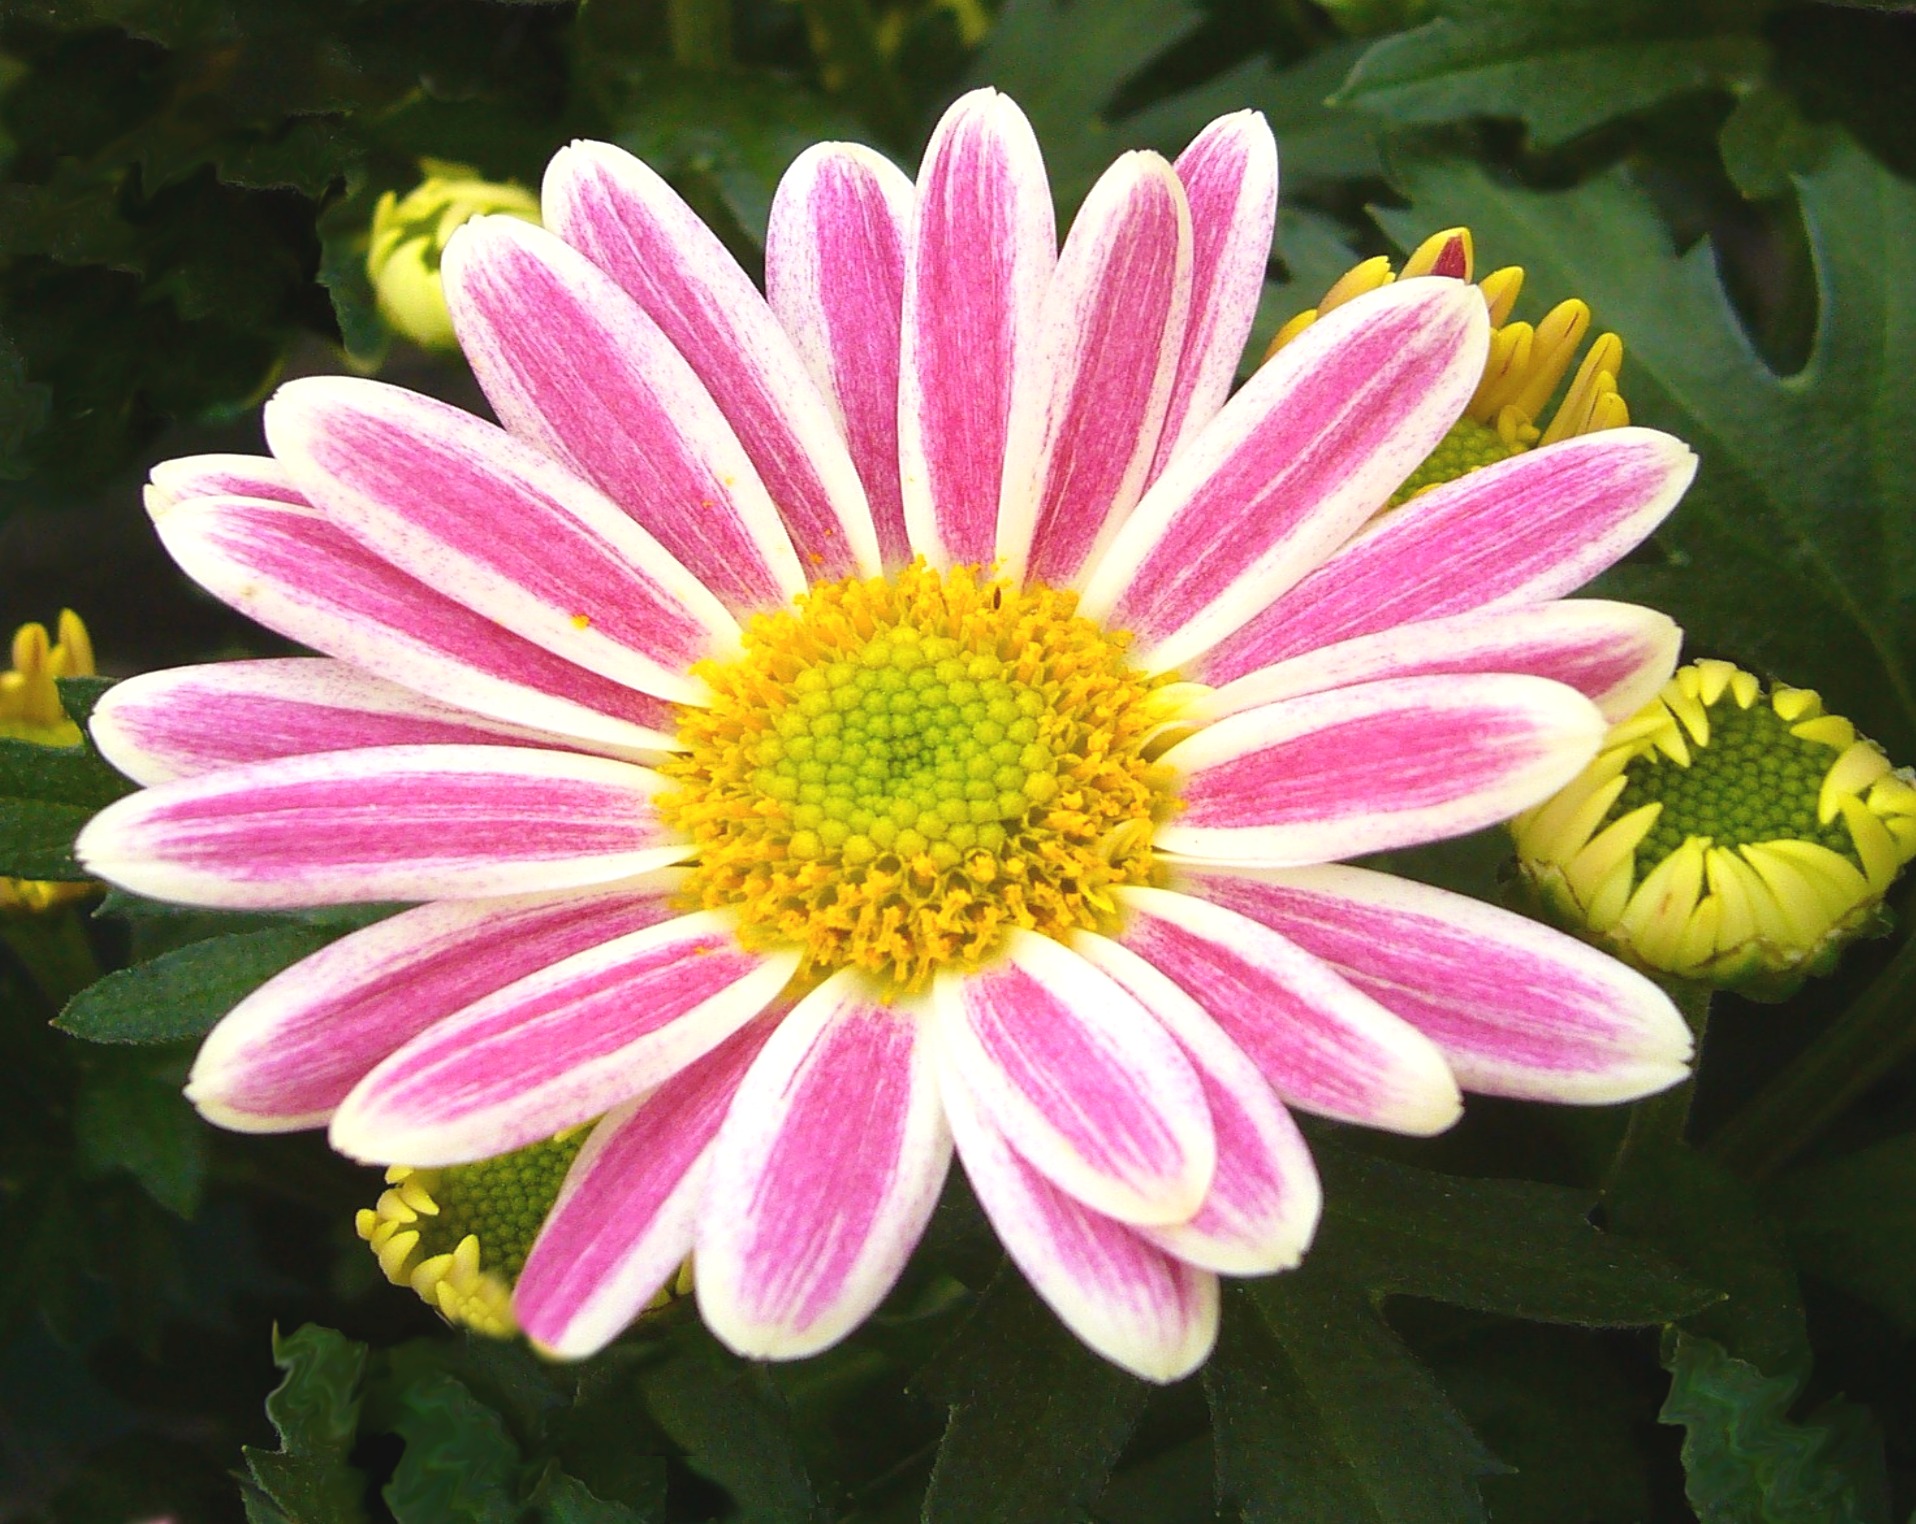
blossom, plant, white, flower, petal, bloom, daisy, pink, flora, dahlia, macro photography, flowering plant, daisy family, pot plant, garden chrysanthemum, asterales, oxeye daisy, annual plant, land plant, marguerite daisy, chrysanths